Labor rights in American meatpacking industry

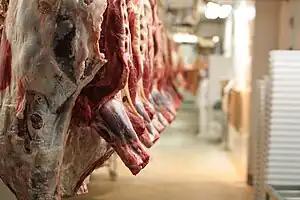

Since 2004, four companies essentially control the American meat production industry. Broken down, the companies managed 81% of the beef production, 59% of the pork production and 50% of the poultry market. Within the poultry industry, Tyson and Perdue control each stage of chicken production, from raising the chicks to shipping the meat to grocery stores.